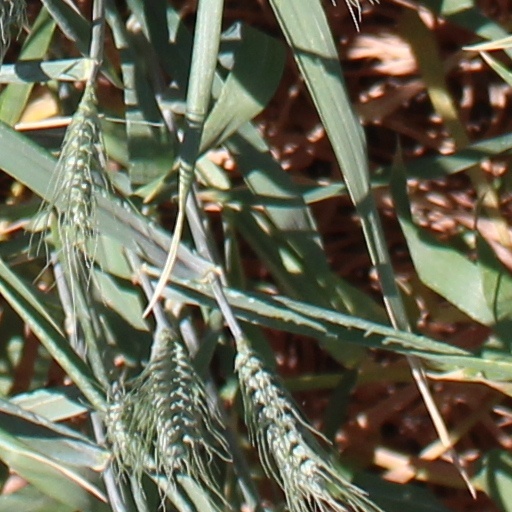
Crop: wheat